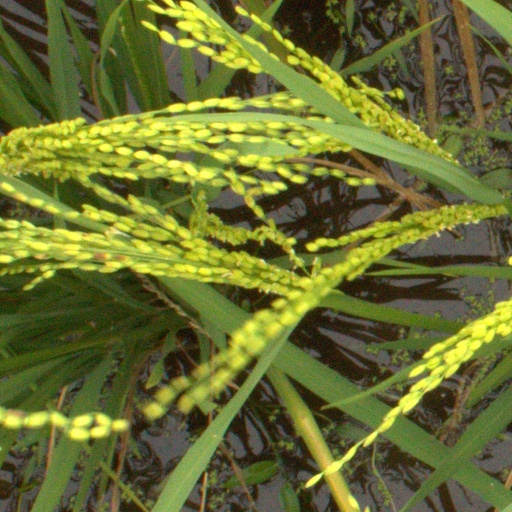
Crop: rice